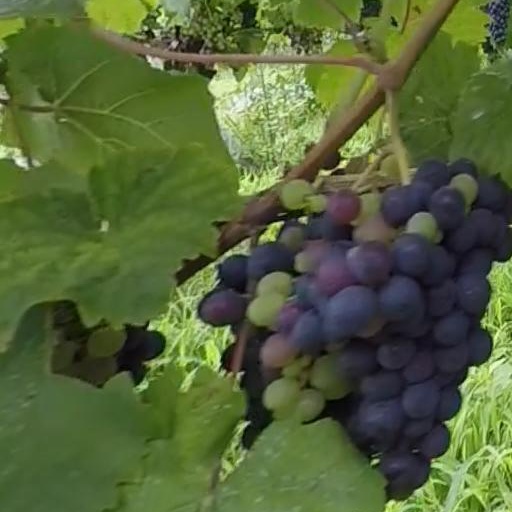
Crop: grape